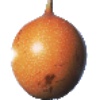
Label: Granadilla 1